Grand Park Centre

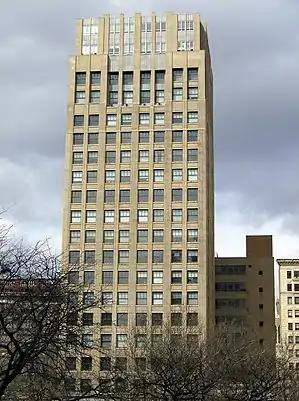

Grand Park Centre, also known as the Michigan Mutual Building, is a high-rise office building in downtown Detroit, Michigan, located at 28 West Adams Avenue, at the corner of Adams Avenue West and Woodward Avenue, standing across from Grand Circus Park in the Foxtown neighbourhood. Nearby buildings and attractions are Grand Circus Park, Comerica Park, Ford Field, the Dime Building, and Campus Martius Park. The building is a part of the Michigan Mutual Liability Company Complex, with the Michigan Mutual Liability Annex. The building is located in the Foxtown neighborhood of Detroit.